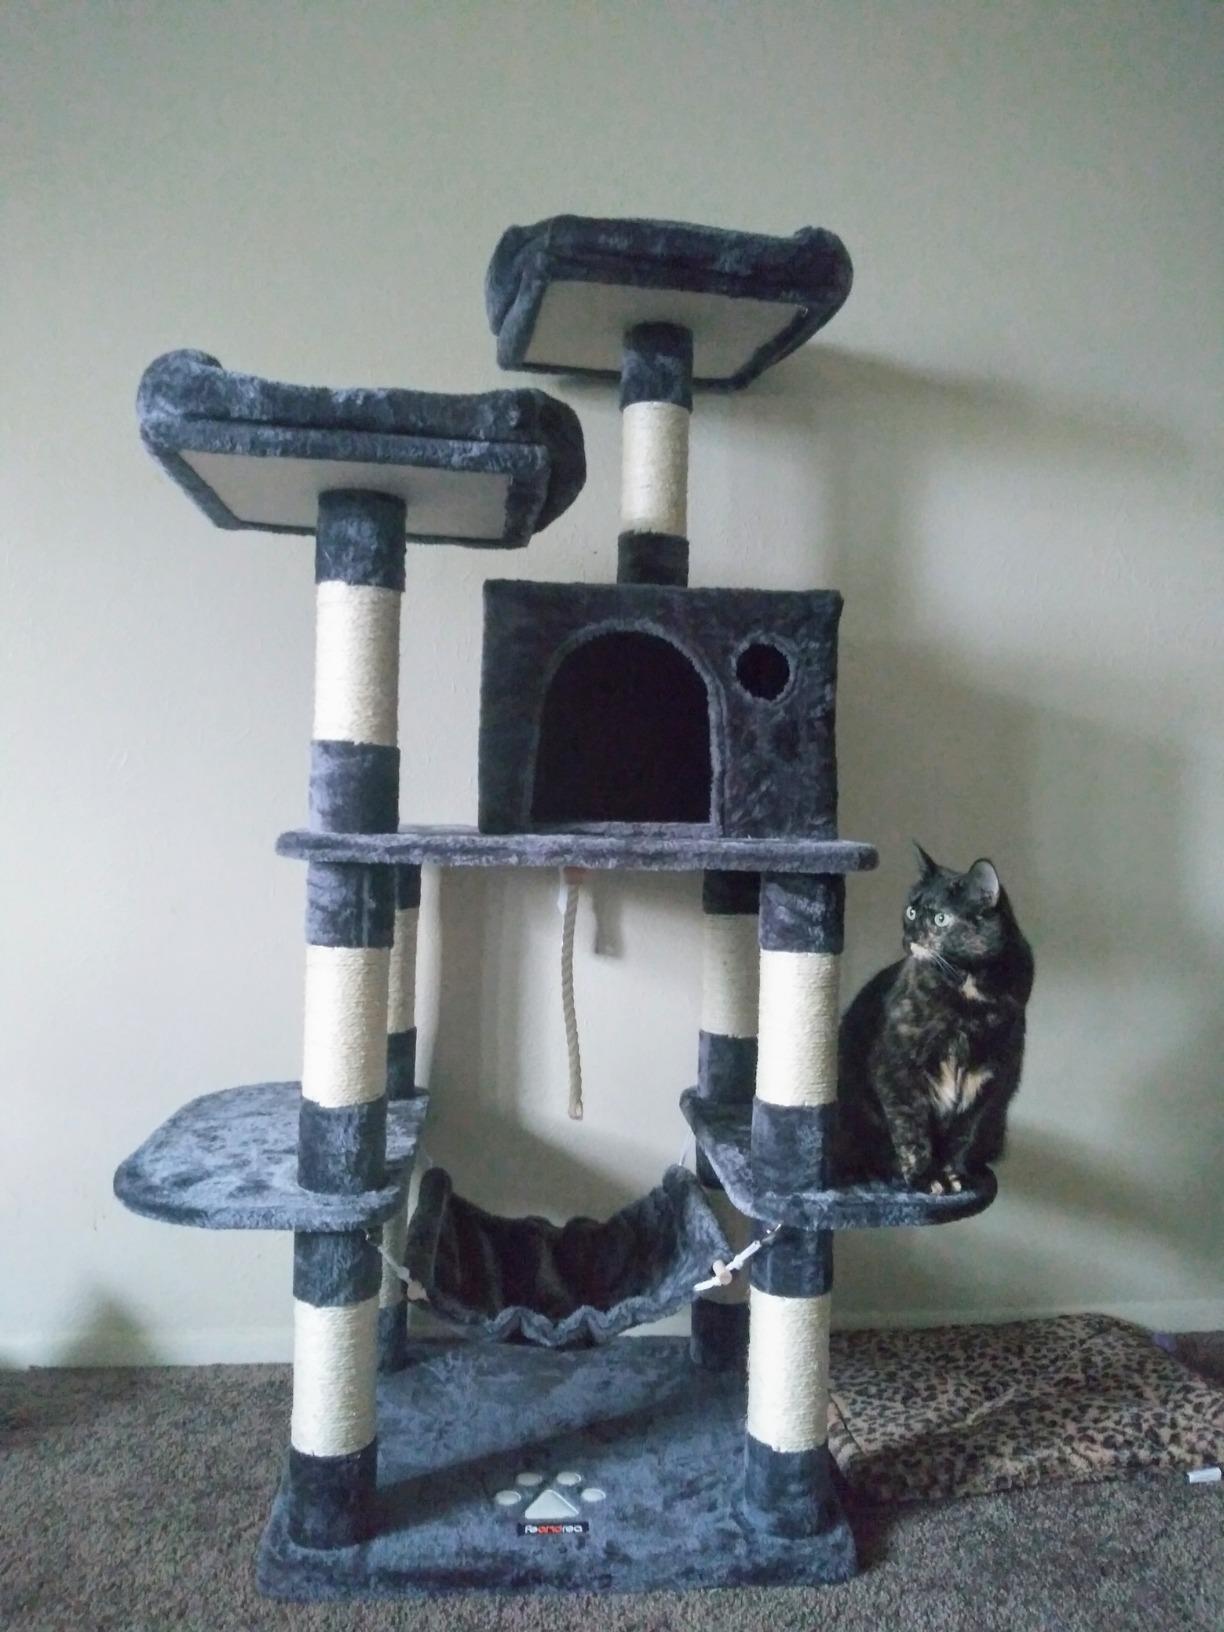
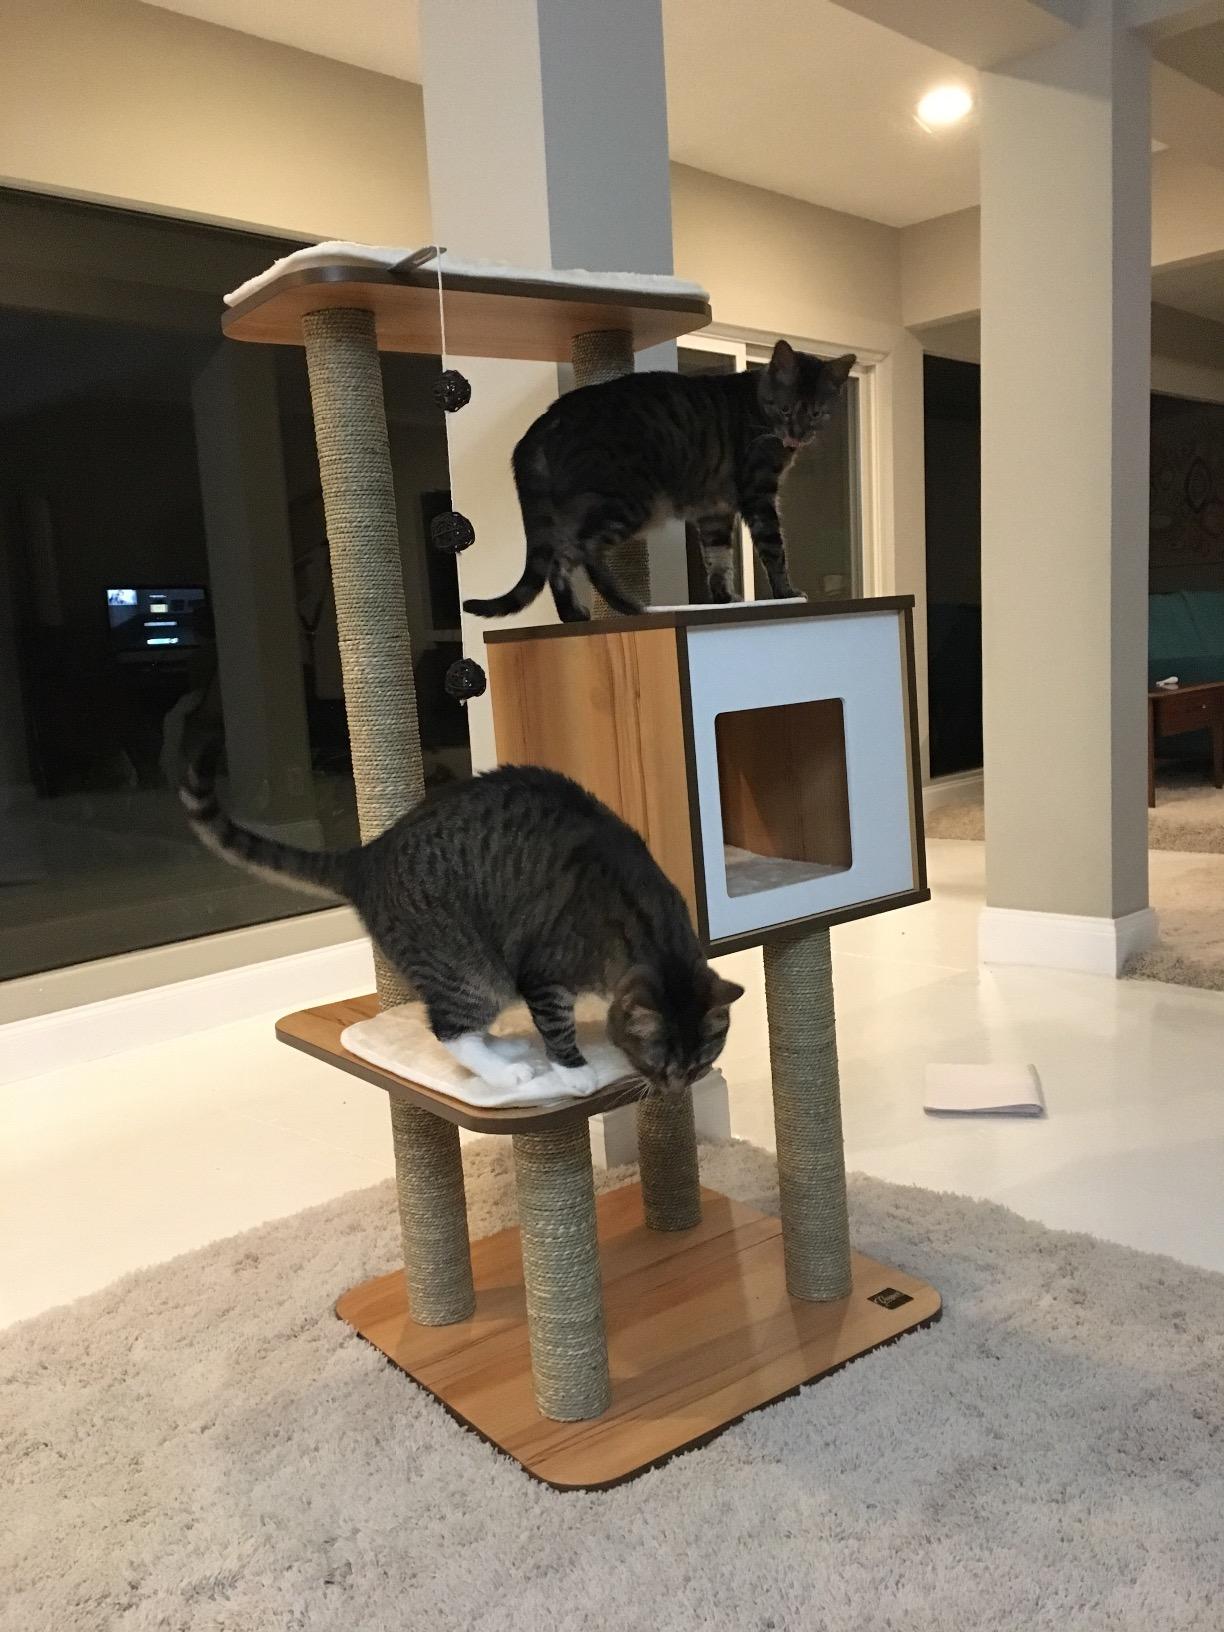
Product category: items_cat tree
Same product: no